List of Billboard Hot 100 number ones of 2022

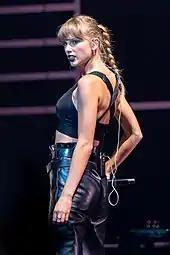
"Anti-Hero" by Taylor Swift is 2022's best-selling song and longest-reigning chart-topper by a female artist.

This is a list of the songs that placed number one in the United States during 2022. The "Billboard" Hot 100 is a chart that ranks the best-performing songs in the US. Its data is compiled by Luminate Data and published by American music magazine "Billboard". The chart is based on each song's weekly physical and digital sales collectively, the amount of airplay it receives on American radio stations, and its audio and video streams on online digital music platforms.